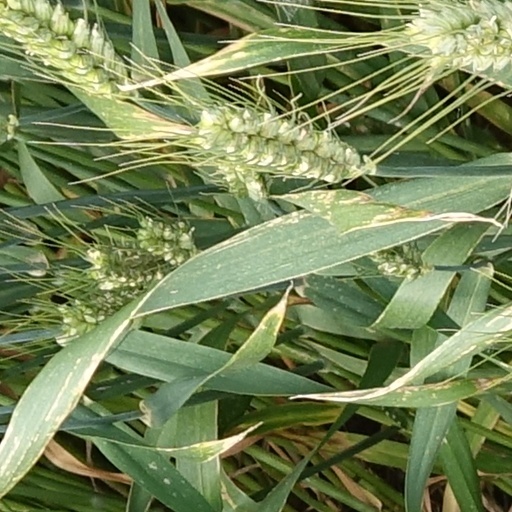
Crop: wheat